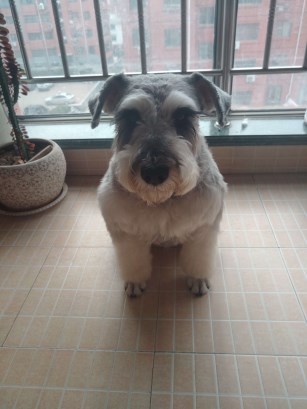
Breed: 2342-n000102-miniature_schnauzer